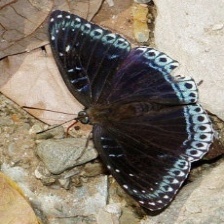
Species: POPINJAY